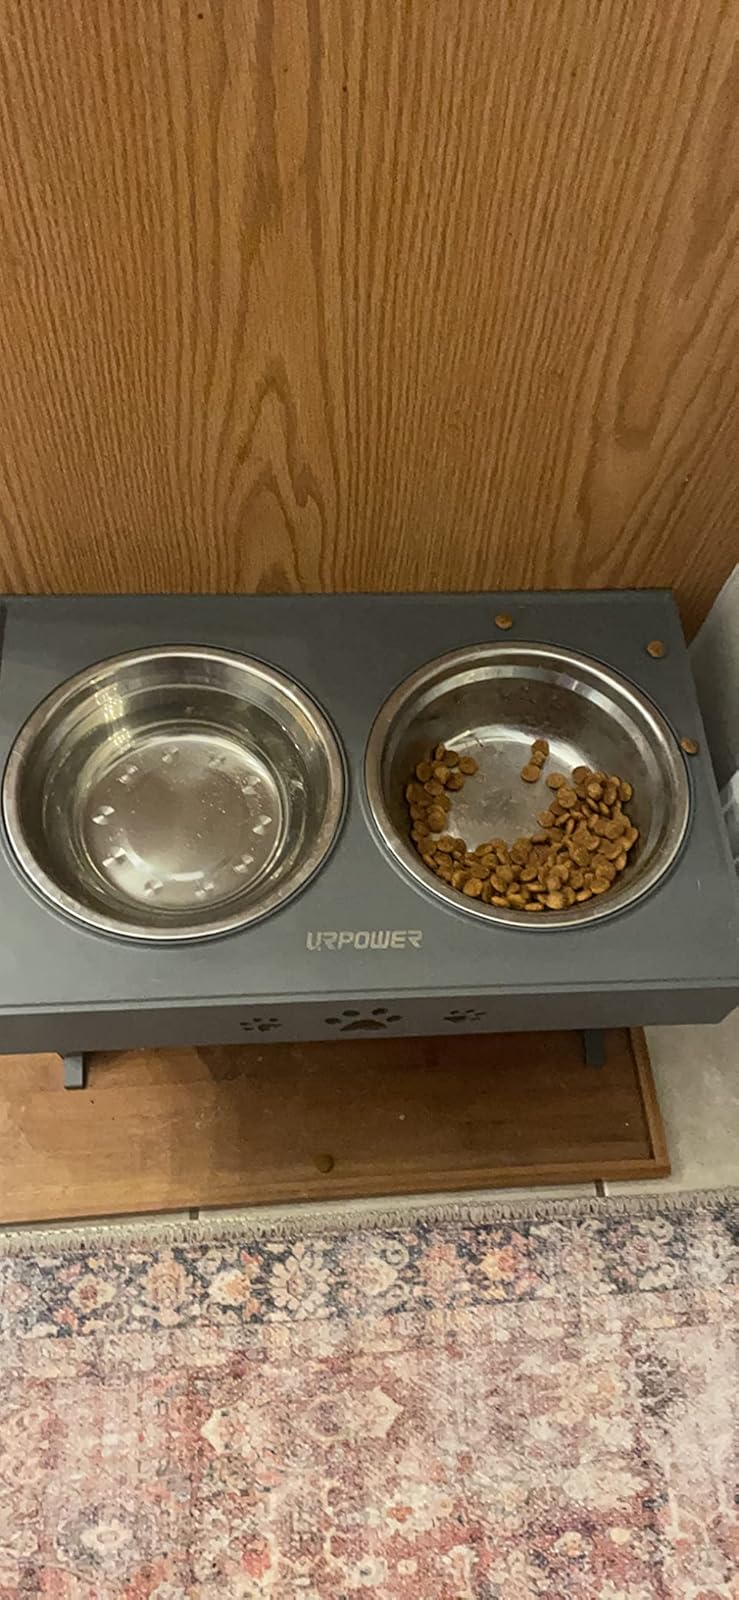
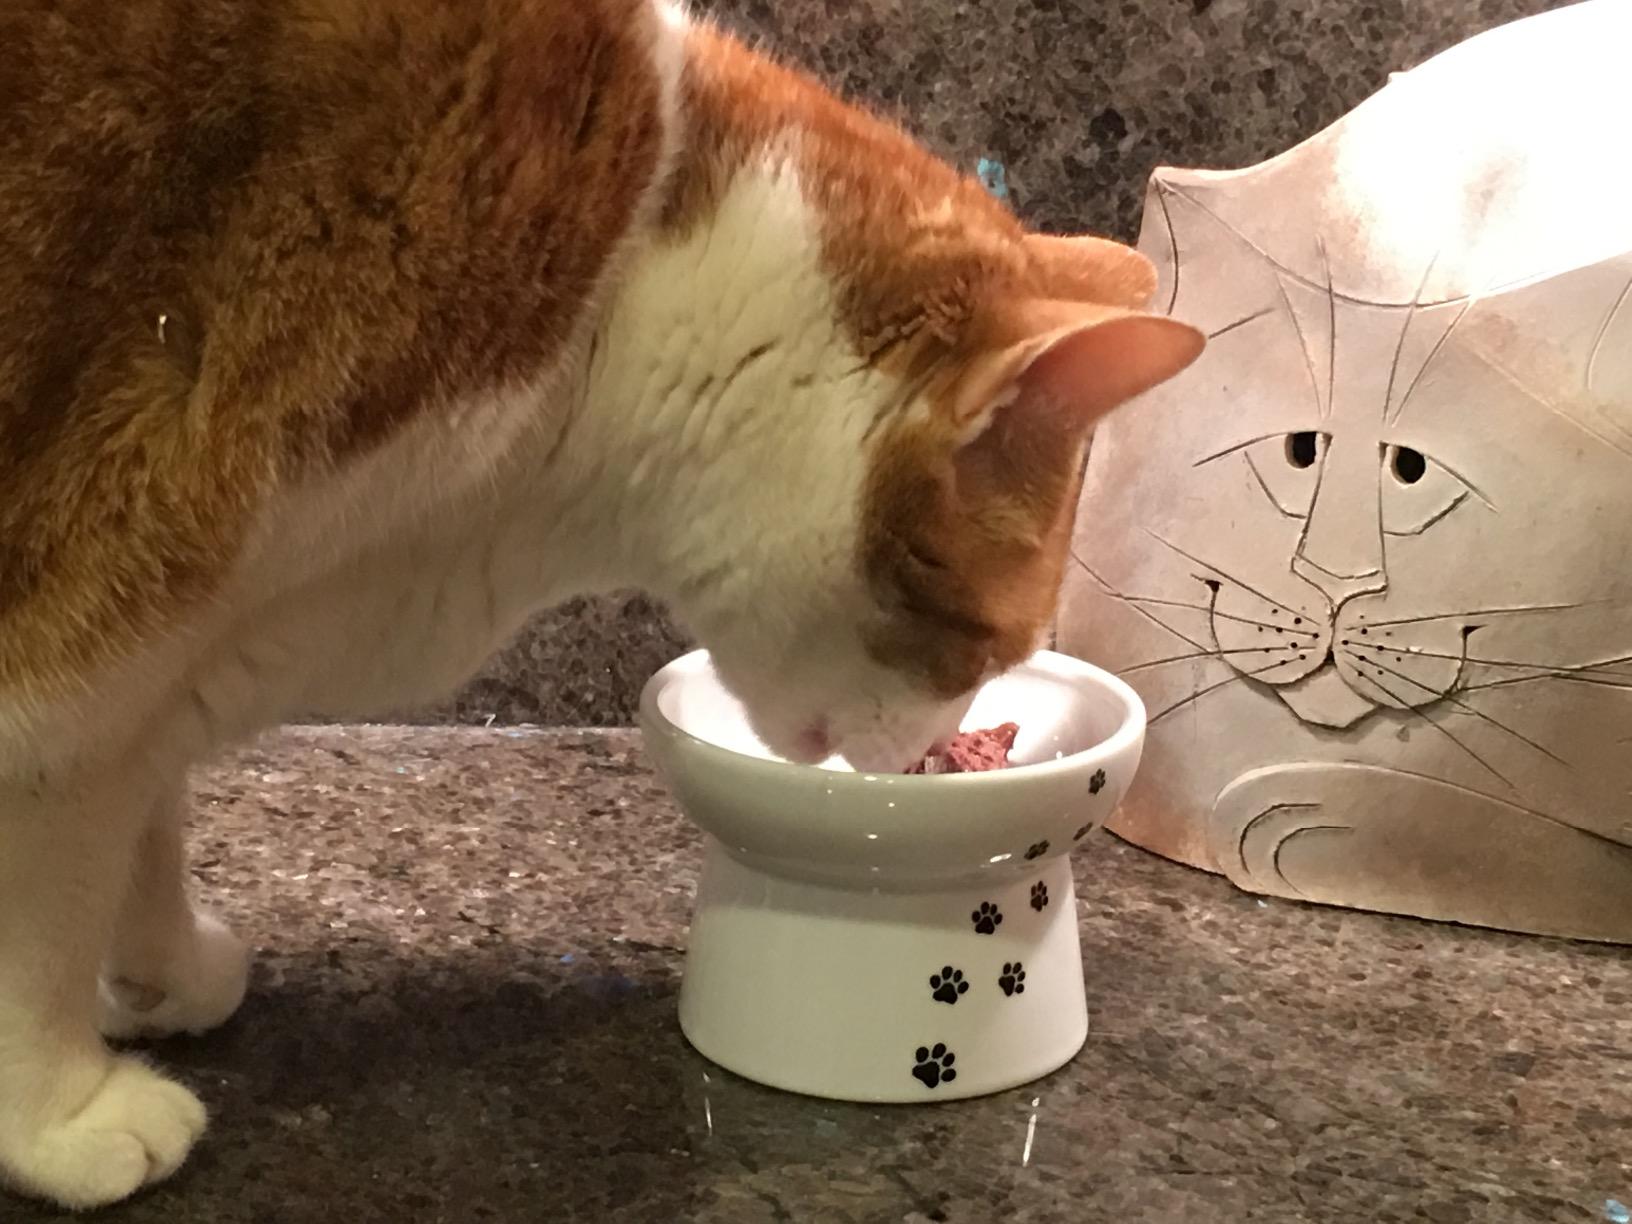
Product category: items_bowl
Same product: no